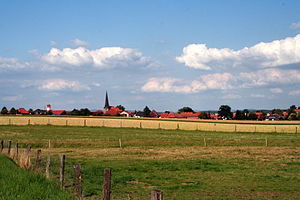
Seulingen
Seulingen
Seulingen er en by og kommune i det centrale Tyskland, beliggende under Landkreis Göttingen, i den sydlige del af delstaten Niedersachsen. Kommunen, der har knap 1.400 indbyggere, er en del af amtet Radolfshausen.